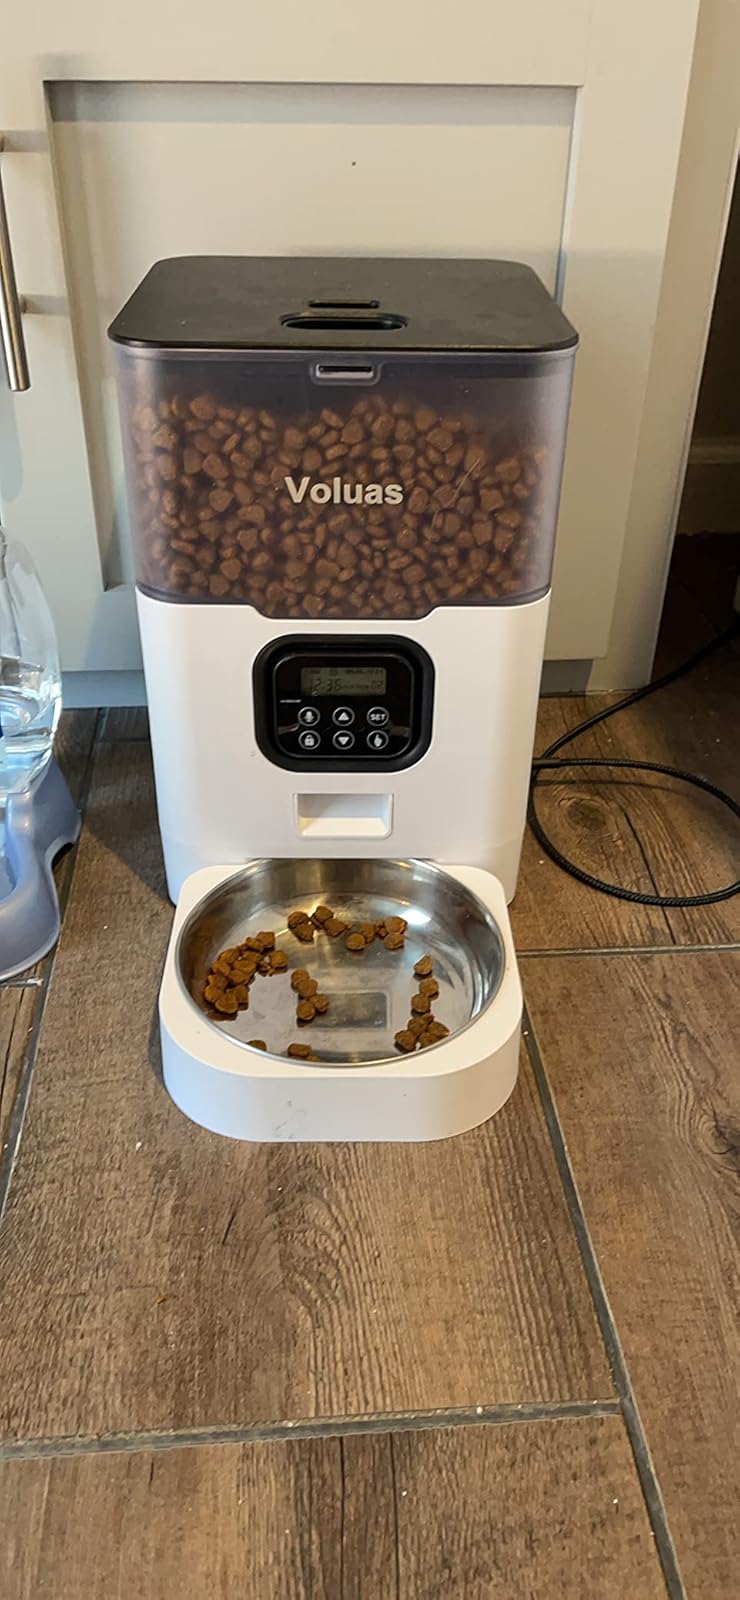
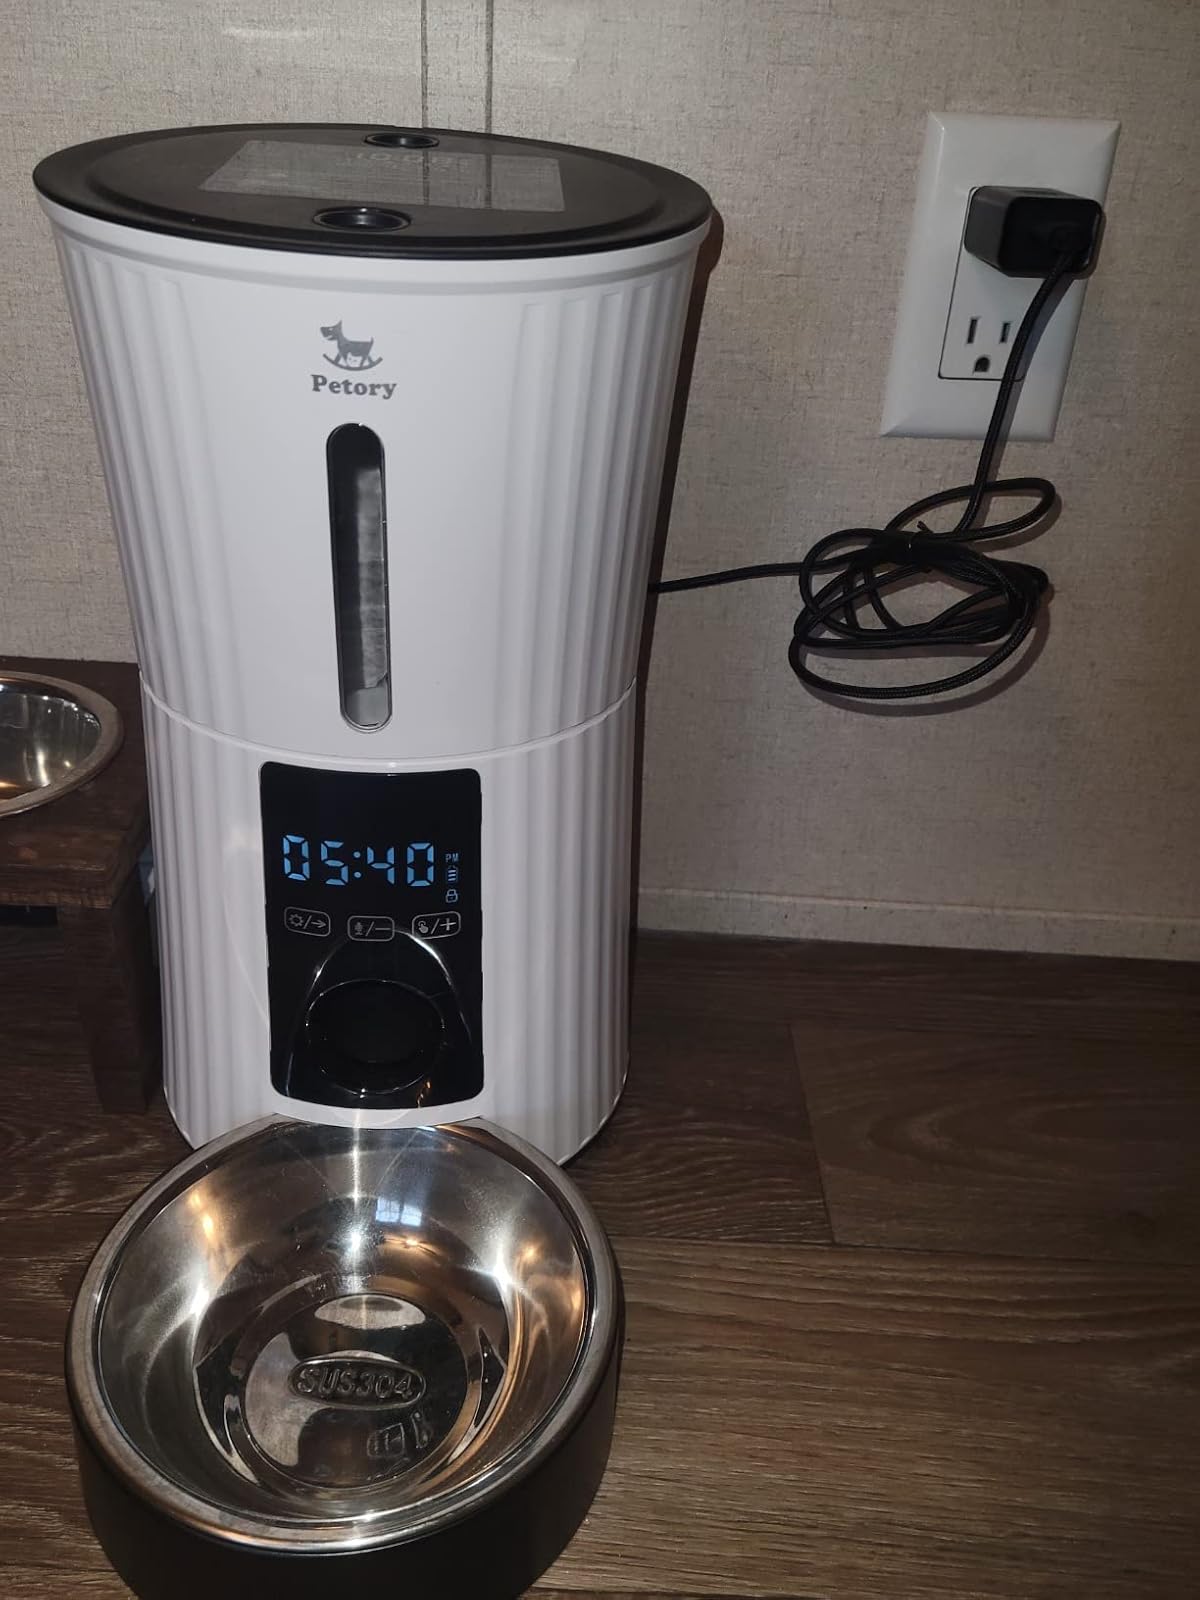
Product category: items_feeder
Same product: no